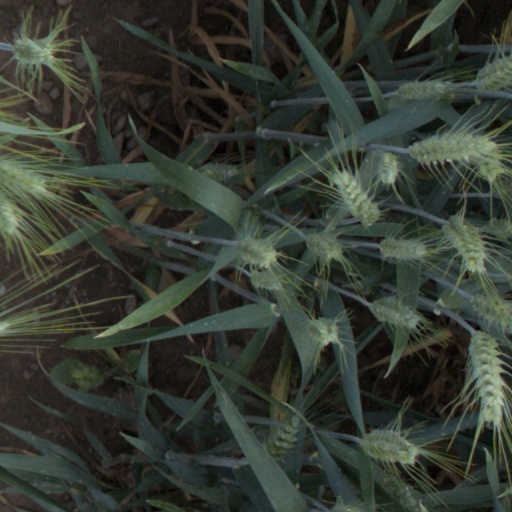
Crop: wheat